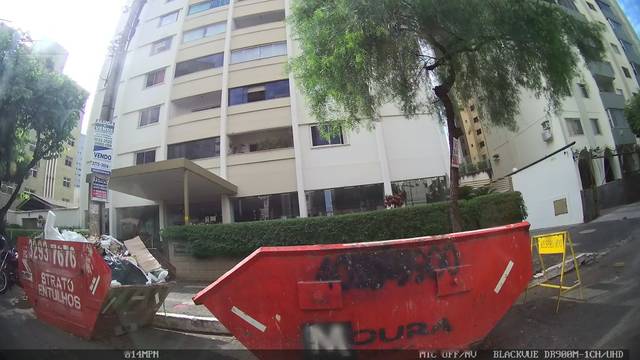
Region: Brazil
Coordinates: -16.689, -49.272